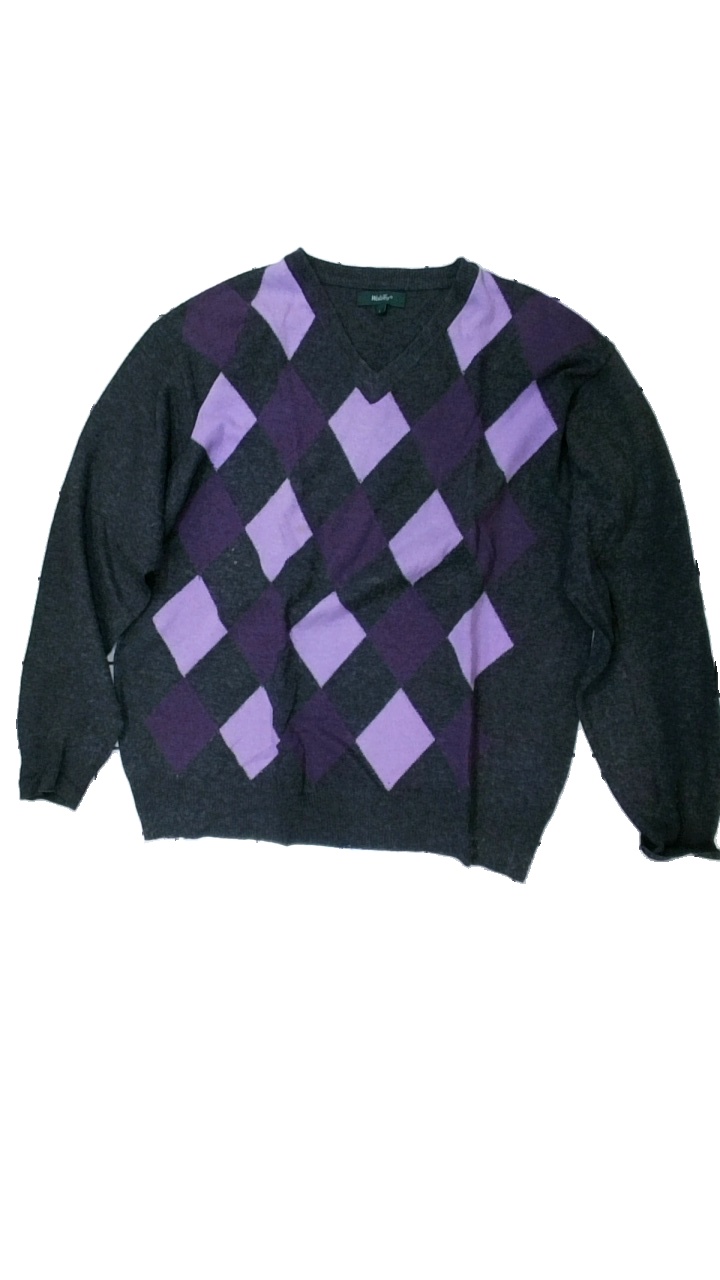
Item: Sweater (Men)
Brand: Wolsey
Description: grå pull over med rutor fram och fläckar, mycket nopprig
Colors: Grey, Purple
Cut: Regular, V-collar
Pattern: Checkered print
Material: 100% wool
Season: All
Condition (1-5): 1
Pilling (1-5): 1
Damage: fläckar
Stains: Major
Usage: Export
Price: <50